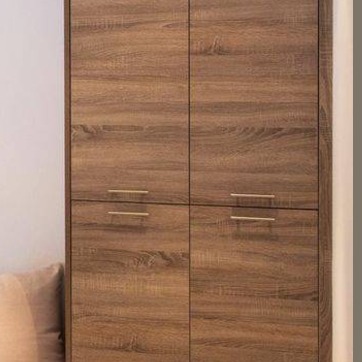
Material: wood